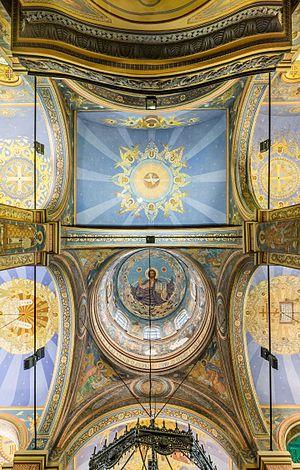
Varna est une ville de l'est de la Bulgarie, au bord de la mer Noire. Deuxième ville du pays par sa population, elle compte 395 488 habitants au recensement de 2018.